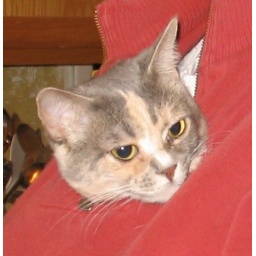
puggys head in red shirt